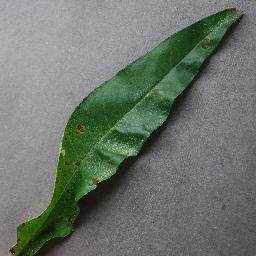
Label: Peach___Bacterial_spot